Latvian cuisine

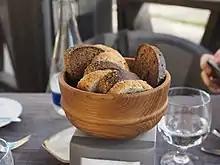
Slices of white bread and rupjmaize at a restaurant in Riga.

Rye bread ("rudzu maize") has been a national food staple for centuries and is included in the Latvian Culture Canon and the EU Traditional Specialty Guaranteed register. The bread is similar to Russian or German black bread and is made from coarse rye flour, malt and caraway seeds and traditionally baked in a wood-fired oven. Another popular type of bread is sourdough bread ("saldskābmaize") made from finely ground rye flour and caraway seeds. Fried rye bread with garlic ("ķiploku grauzdiņi") and mayonnaise is often served as a starter in restaurants and bars. Historically white bread ("baltmaize") was considered a delicacy and was eaten only on festive occasions.